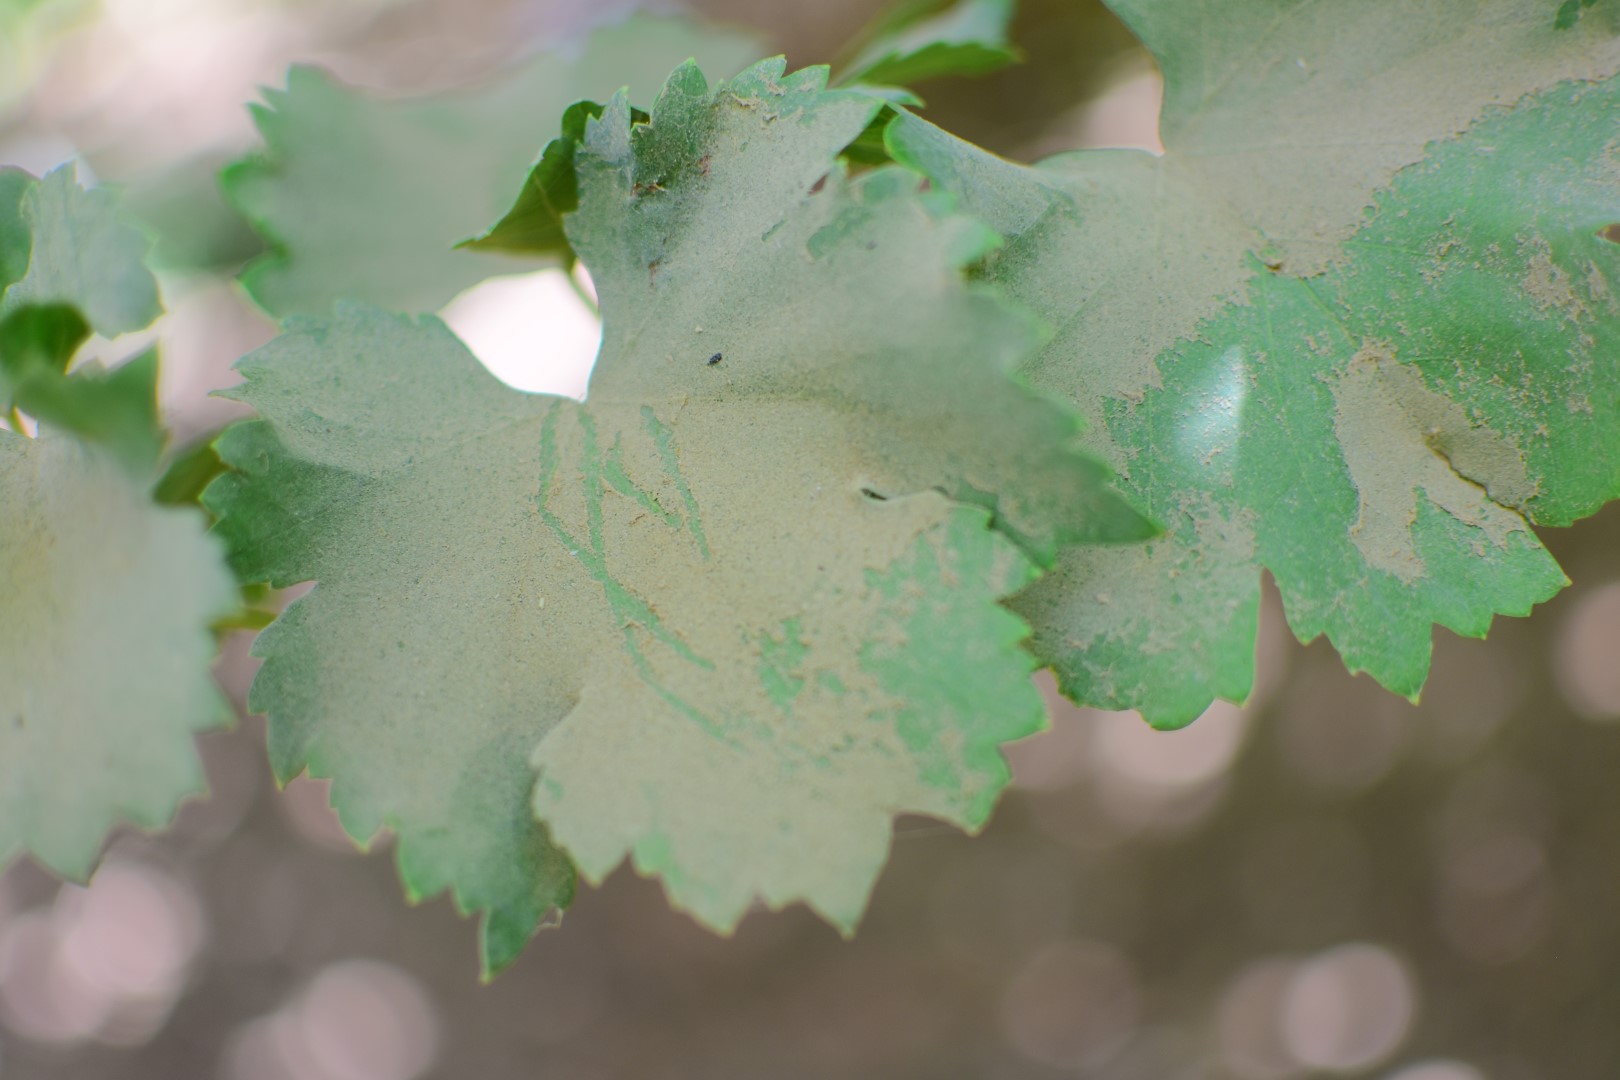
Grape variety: Frinsi